Cinara

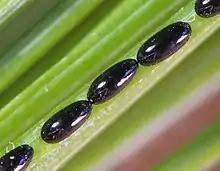
Eggs of "Cinara strobi" on Eastern white pine

Cinara, the conifer aphids or giant conifer aphids, is a genus of aphids in the family Aphididae. They are widespread in the Northern Hemisphere.